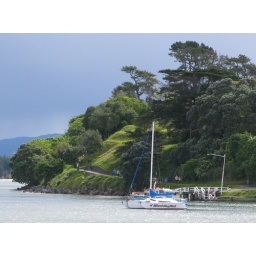
The base of 'Mauao' (The Mount) showing the walking track around it, Mt Maunganui.